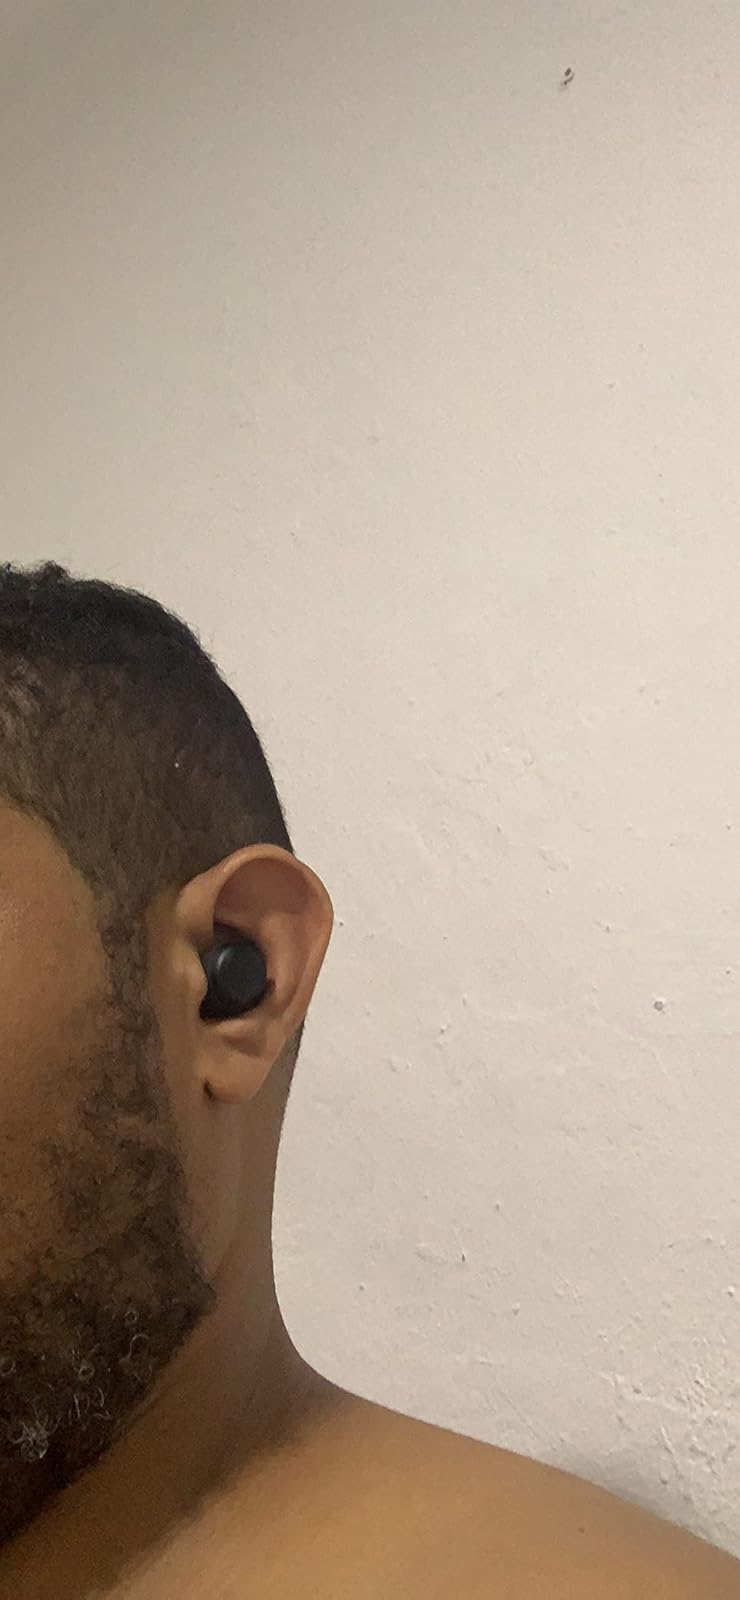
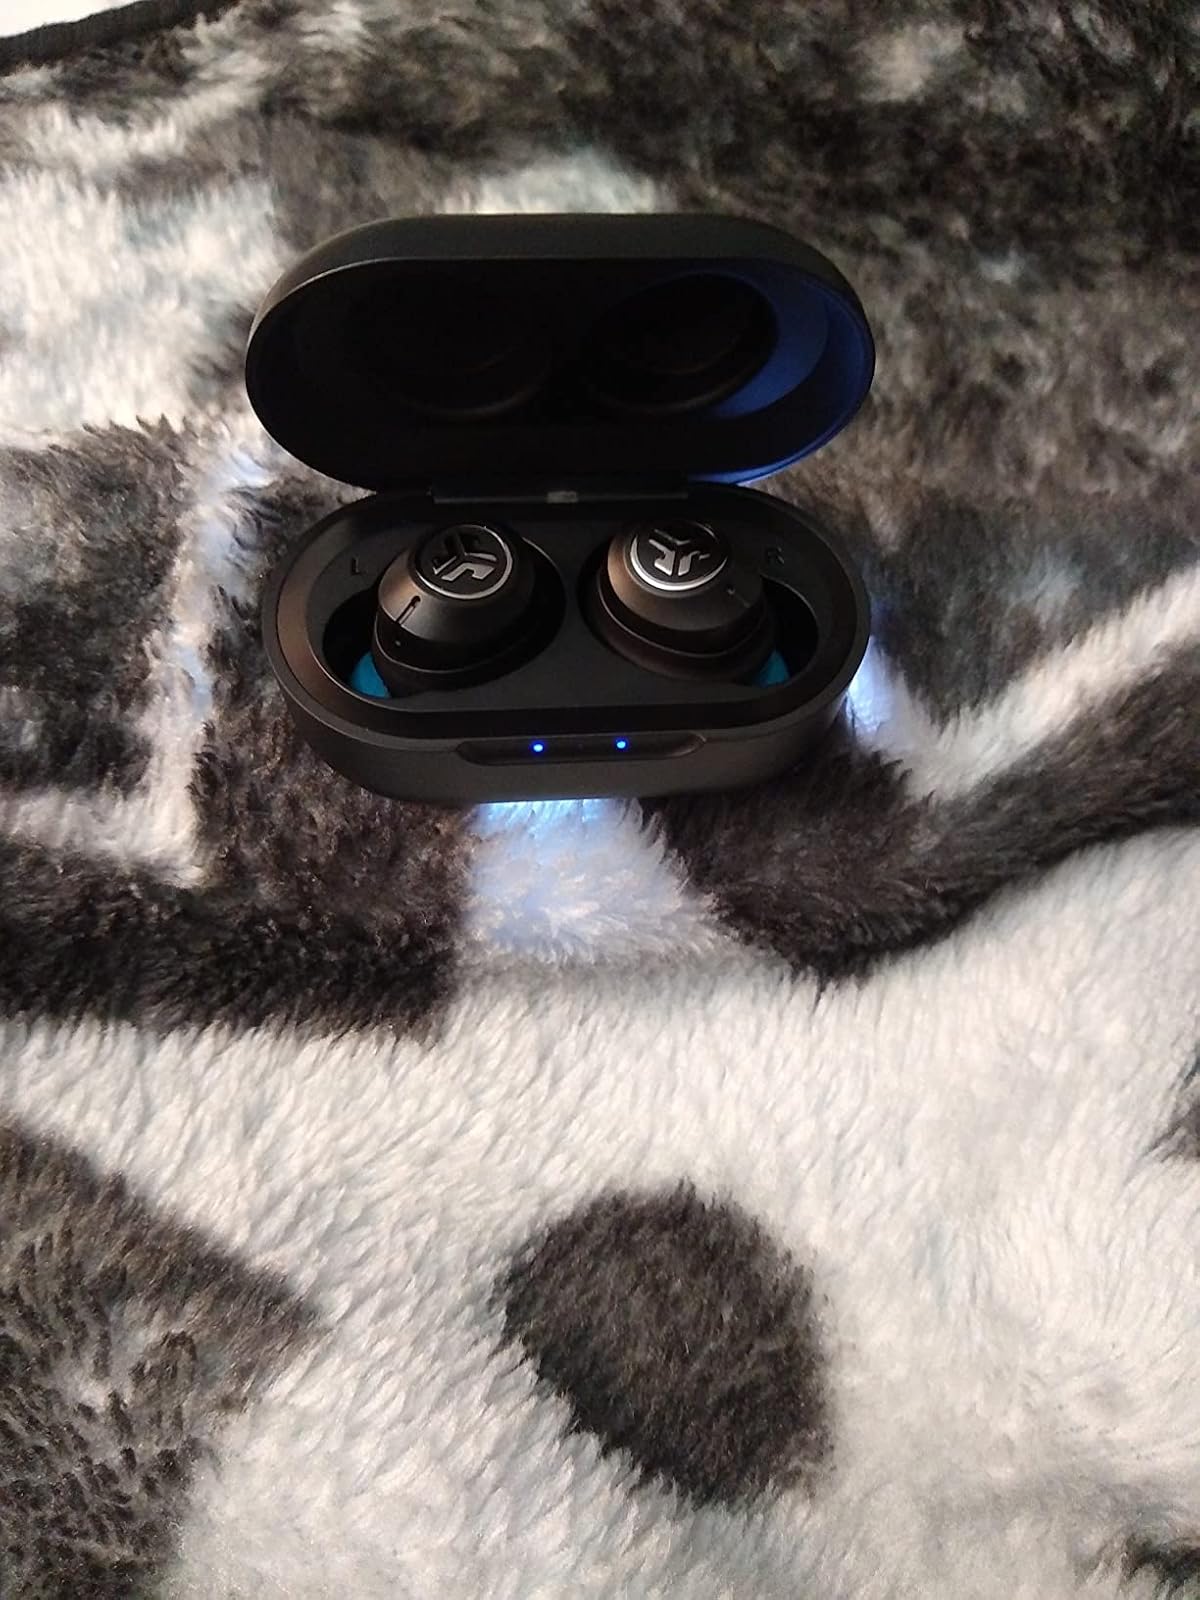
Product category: earbuds
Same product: no